Imprinted brain hypothesis

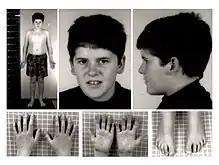
Imprinting disorders such as Prader-Willi syndrome tend to have phenotypes that contradict the hypothesis.

Moreover, the specific predictions the imprinted brain hypothesis makes about imprinting disorders are for the most part falsified. The imprinted brain hypothesis predicts that Prader-Willi syndrome, a disorder of maternal overimprinting, should have decreased autism and increased psychosis, while Angelman syndrome, a disorder of paternal overimprinting, should have the opposite. However, autism rates are substantially above those of the general population in PWS and similar to or below it in AS, while non-affective psychosis appears to occur at rates comparable to the general population in PWS. Indeed, it has been suggested that maternally imprinted cases of Prader-Willi syndrome have an elevated autism prevalence compared to all etiologies of the disorder, the exact opposite of the imprinted brain hypothesis. Despite being contradicted by other research, Crespi nonetheless claims that imprinting disorders as a rule fit his hypothesis.